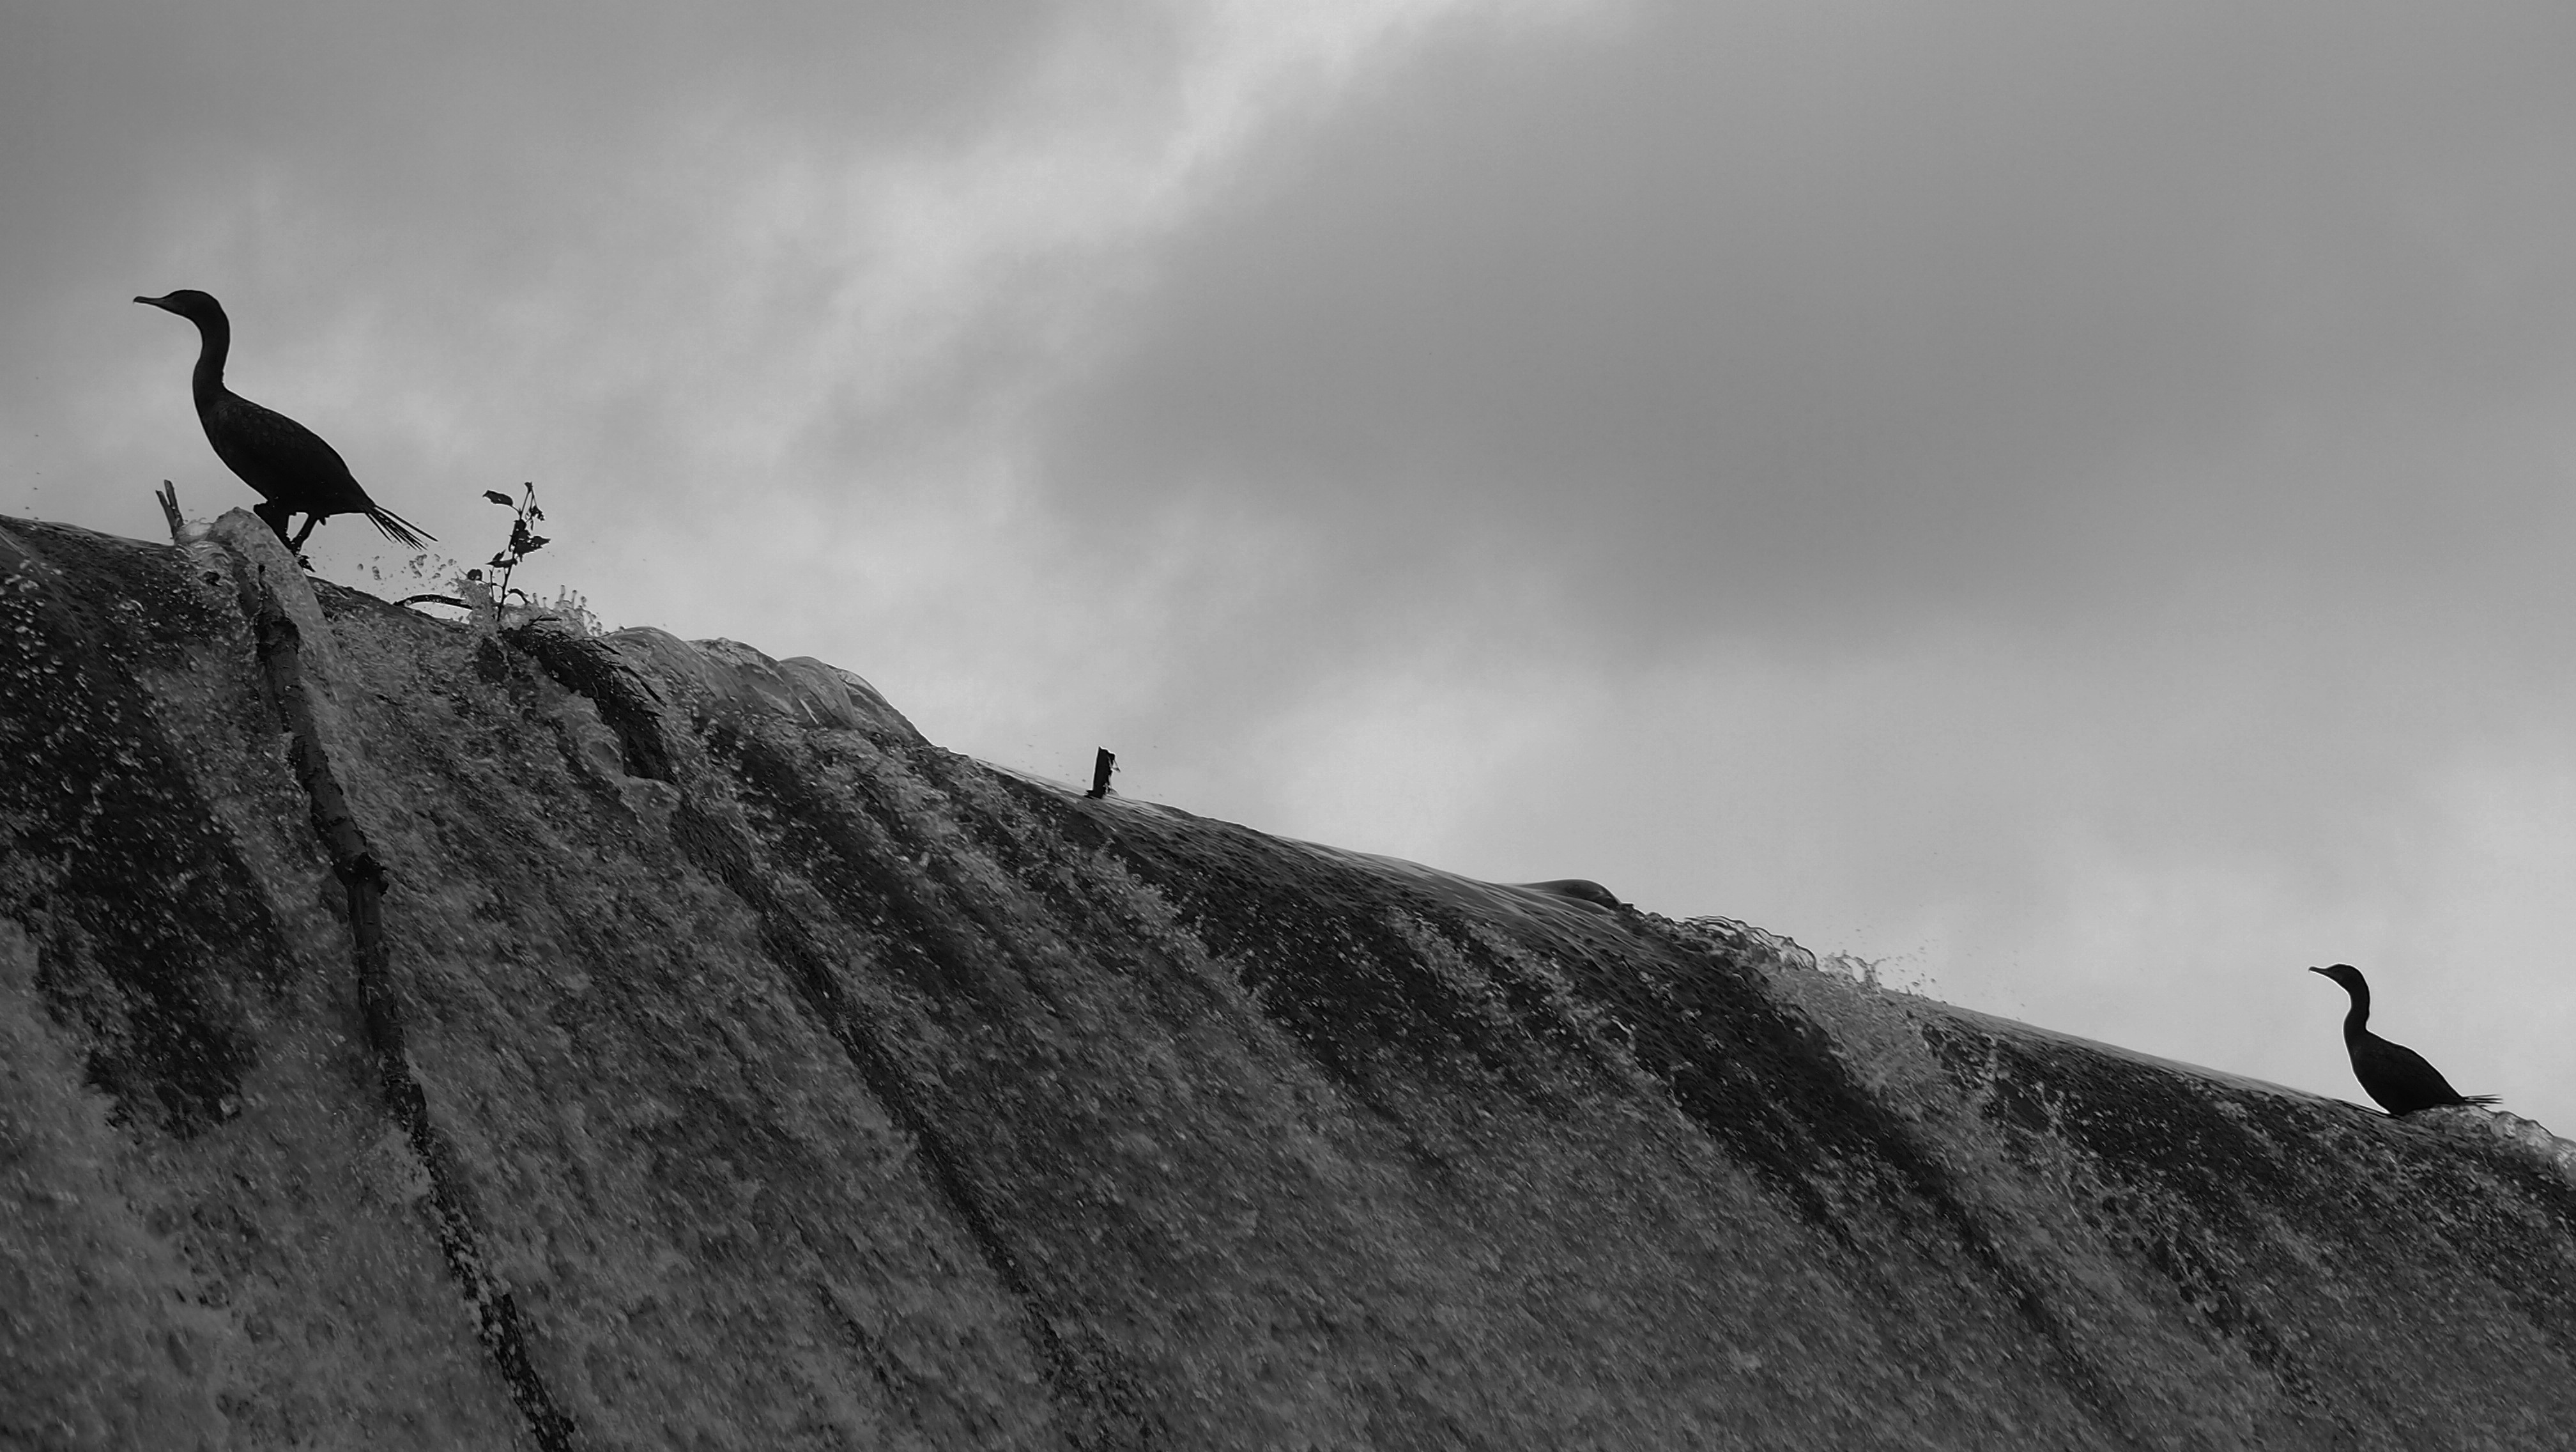
water, nature, waterfall, mountain, snow, bird, cloud, black and white, sky, white, black, monochrome, clouds, goose, geese, ominous, monochrome photography